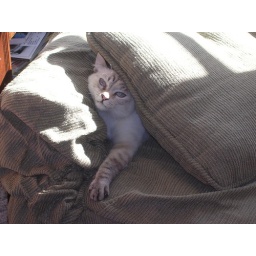
cat under pillow